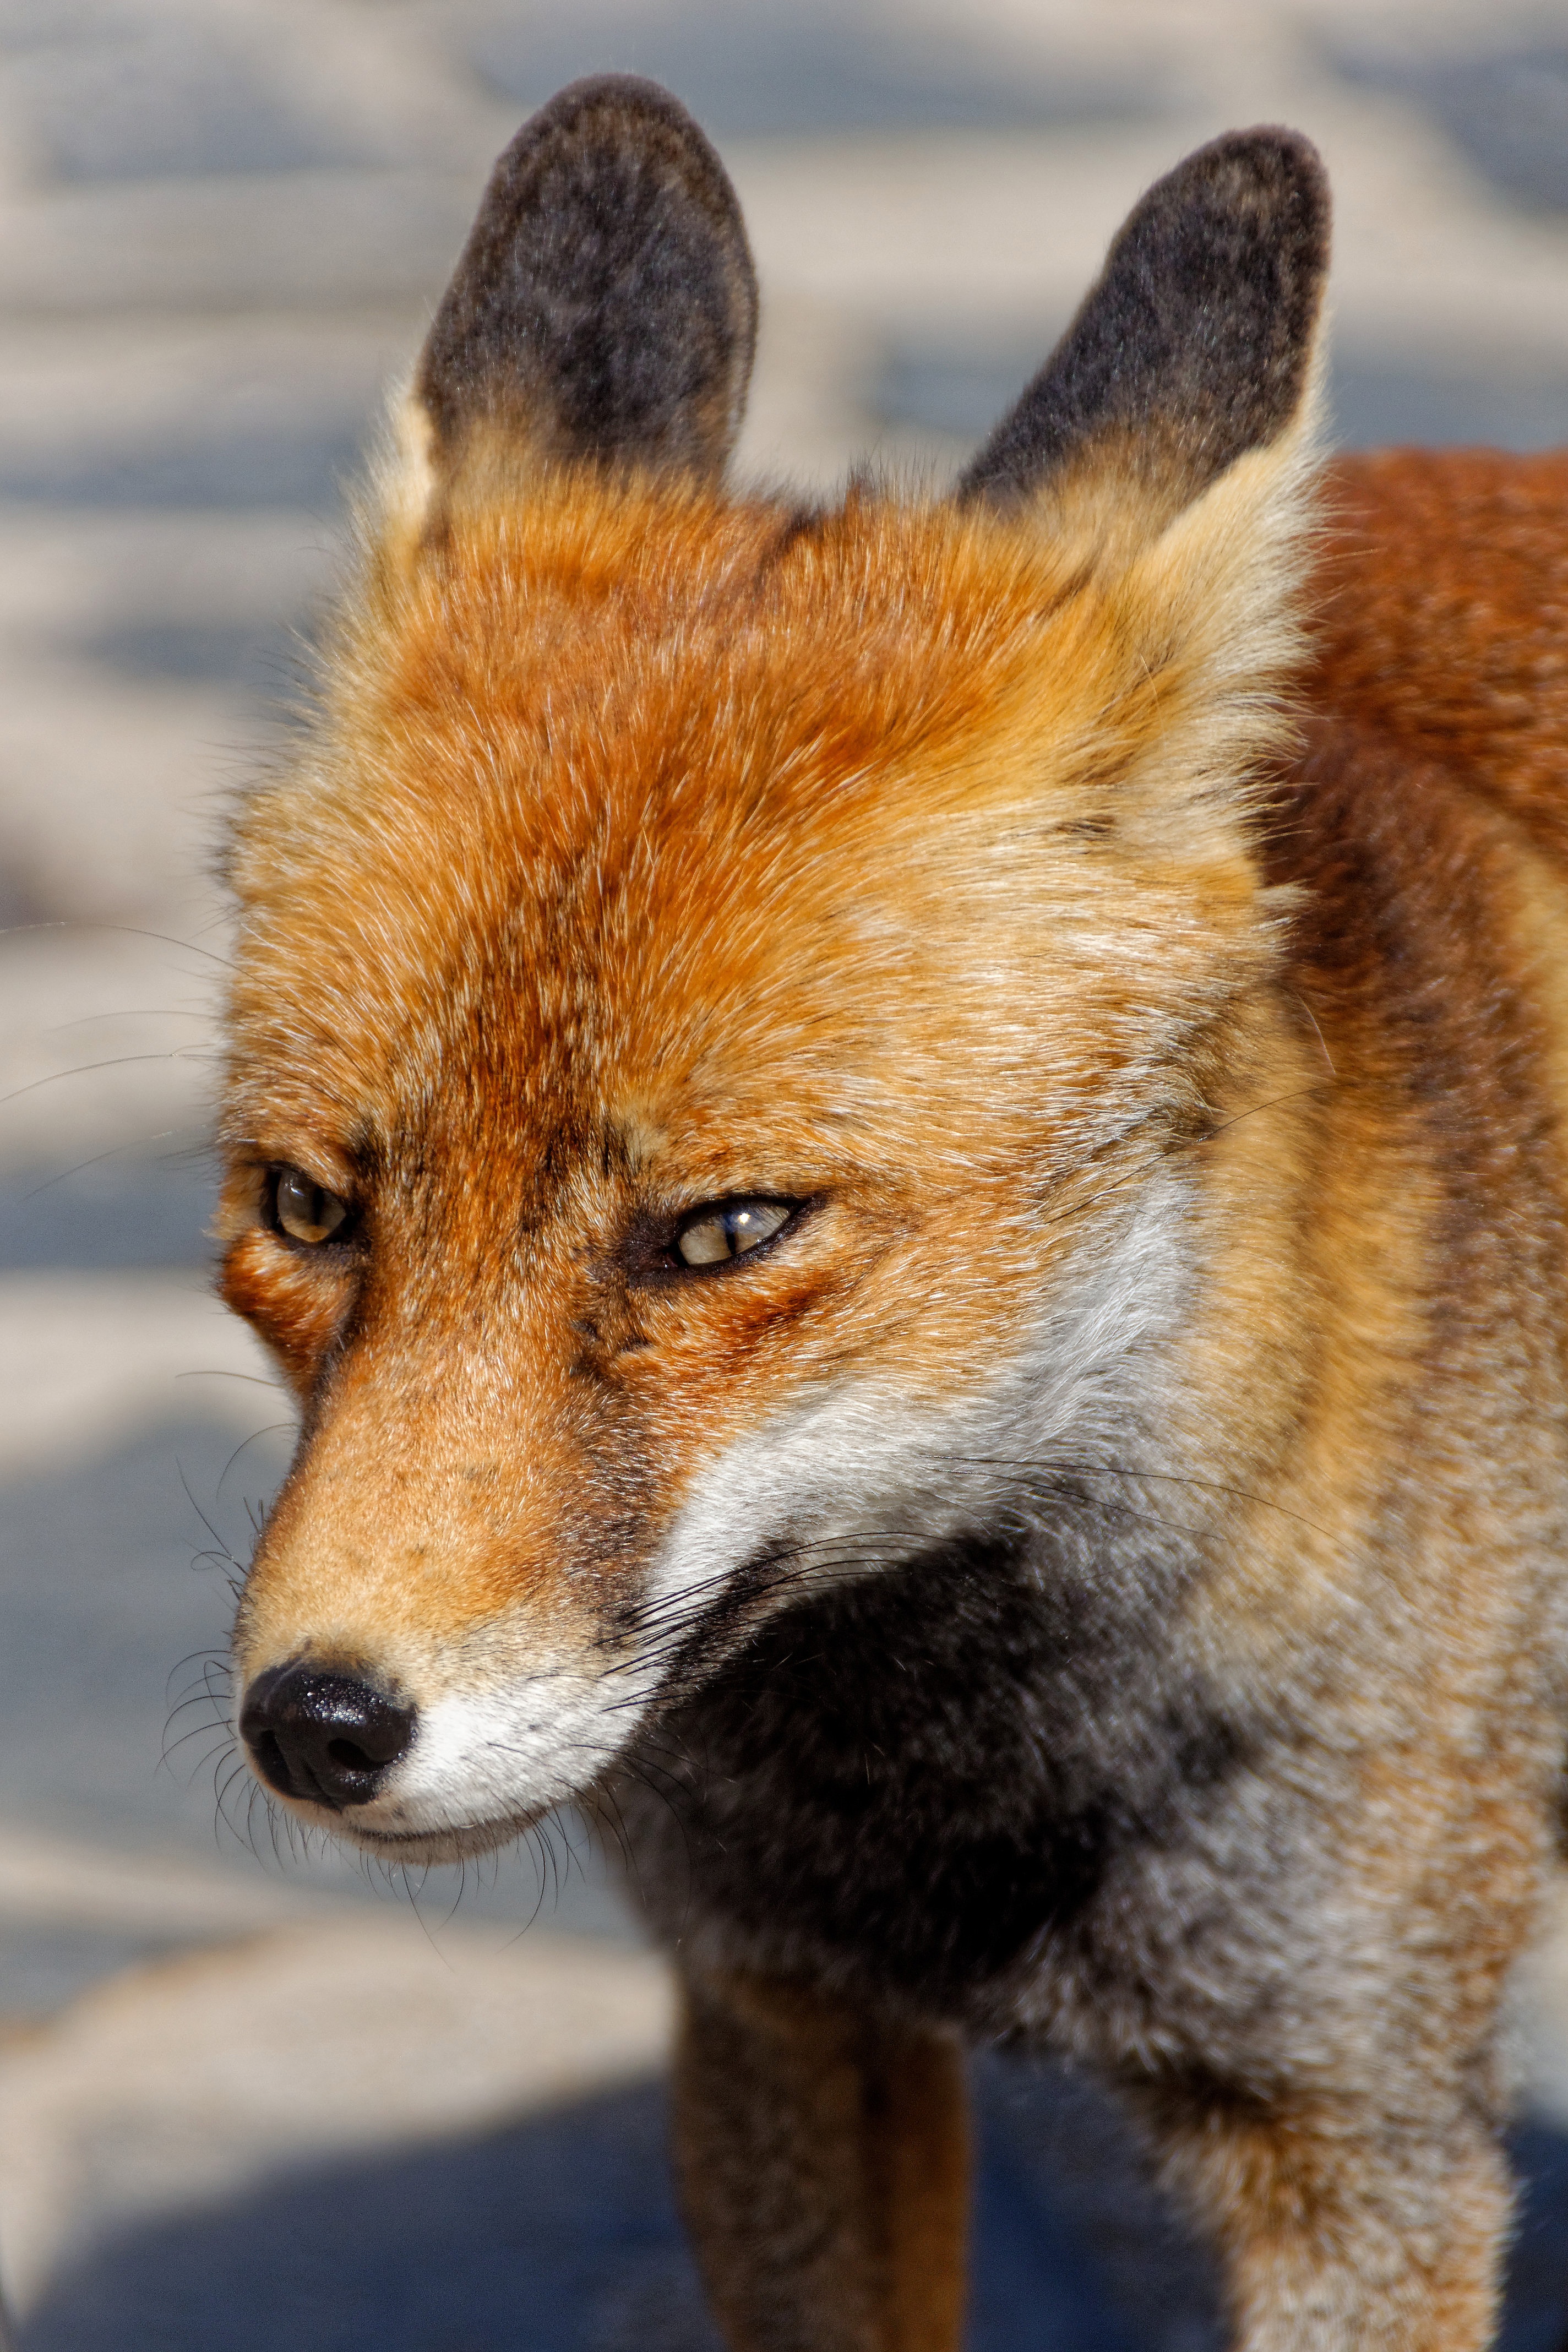
nature, wildlife, mammal, fox, fauna, close up, red fox, vertebrate, fuchs, animal world, wildlife photography, animal portrait, dog like mammal, red wolf, kit fox, dhole